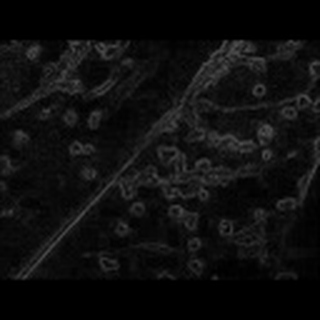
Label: cotton_bacterial_blight